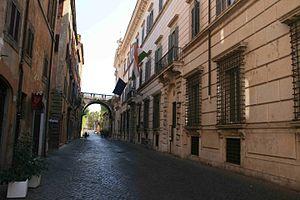
La via Giulia est une rue du centre historique de Rome, ouverte en 1508 à l'initiative du pape Jules II. Sur une longueur d'un kilomètre et selon un axe nord-ouest sud-est, elle s'étend en ligne droite entre le Tibre et le corso Vittorio Emanuele.